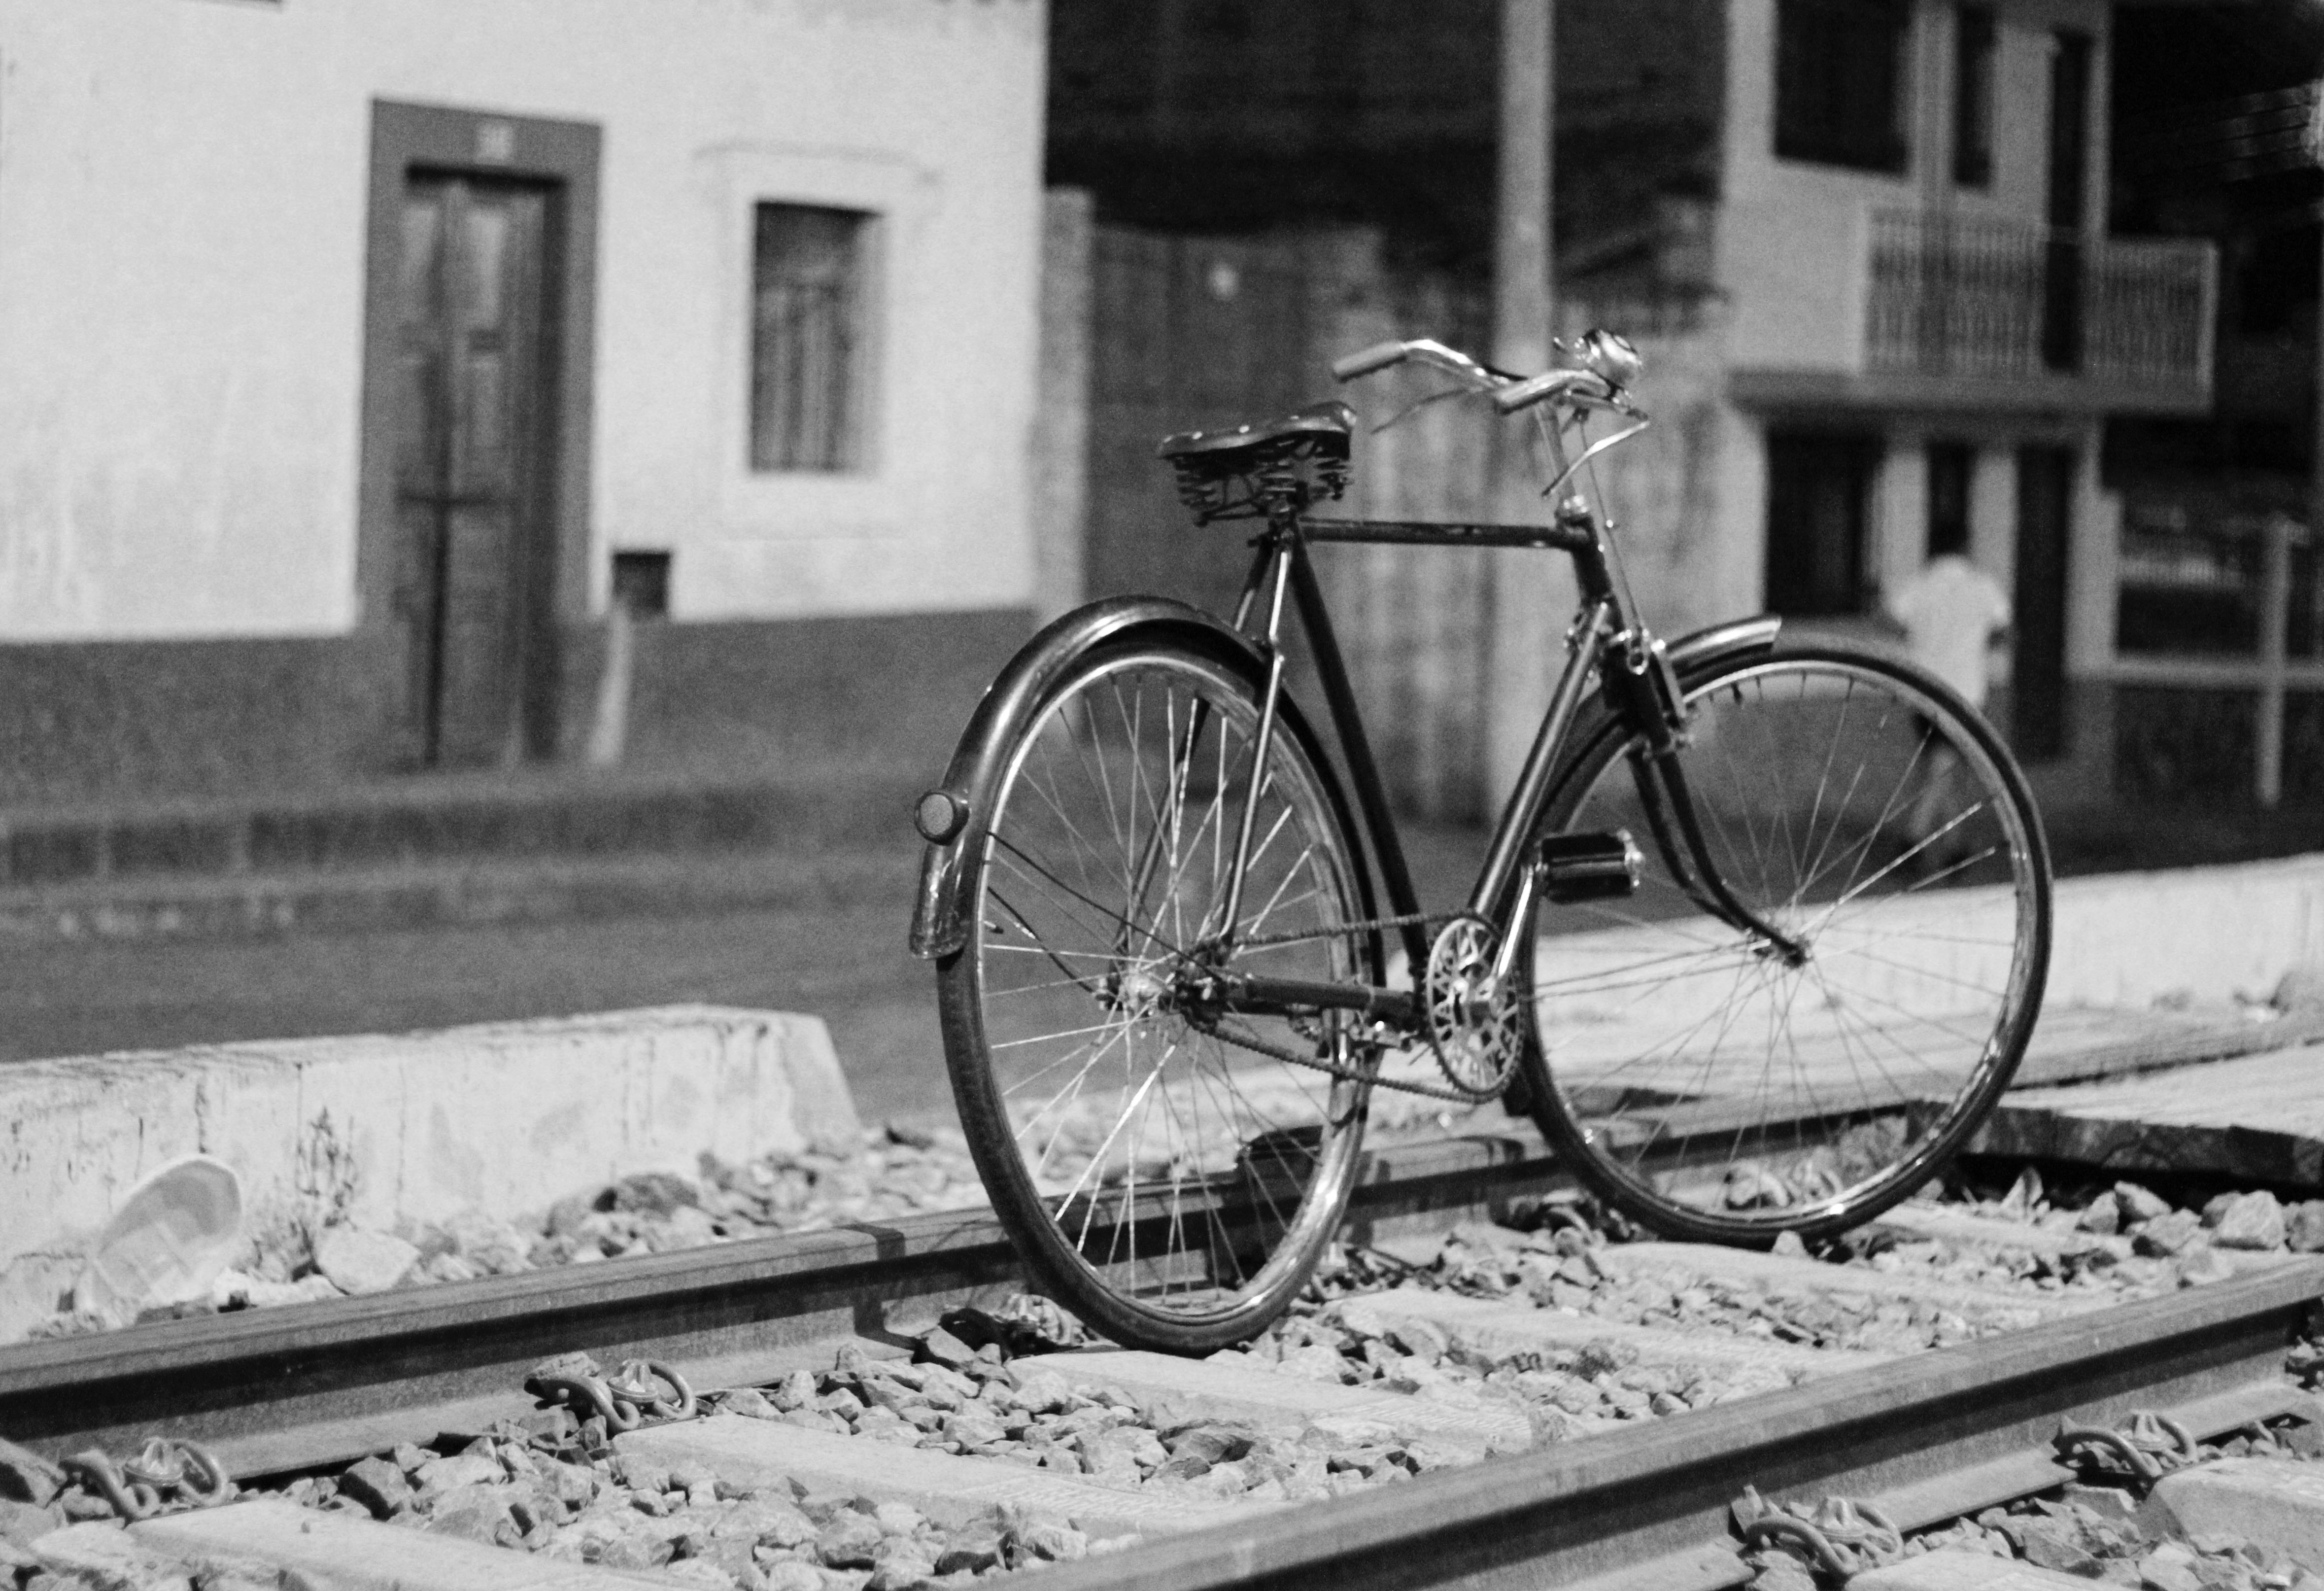
snow, black and white, white, street, photography, wheel, bicycle, vehicle, black, monochrome, lane, sports equipment, cycling, land vehicle, monochrome photography, road bicycle, racing bicycle